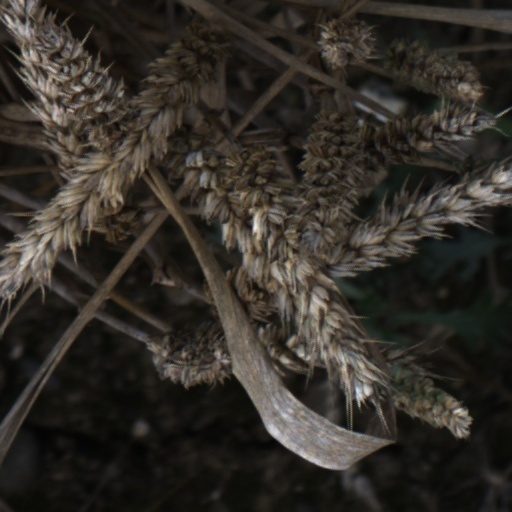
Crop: wheat